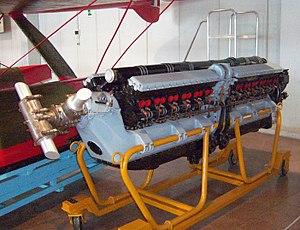
Le Fiat AS.5 est un moteur italien 12 cylindres en V à refroidissement liquide conçu et construit à la fin des années 1920 par Fiat pour la course aérienne du trophée Schneider de 1929.
Le Fiat AS.6 est un moteur italien 24 cylindres en V à refroidissement liquide conçu et construit à la fin des années 1920 par Fiat pour des courses aériennes, en particulier la Coupe Schneider. Les problèmes en cours de développement firent qu'il ne fut jamais en mesure de concourir pour la coupe. Bien que souffrant de problèmes techniques, ce moteur permit d'établir un record de vitesse pour un hydravion à pistons qui demeure invaincu à ce jour.
Le Macchi MC.72 est un hydravion expérimental conçu et construit par l'avionneur italien Macchi Aeronautica. Le MC.72 a détenu le record mondial de vitesse pour tous les avions pendant cinq ans. En 1933 et en 1934, cet avion, piloté par l'adjudant Francesco Agello, établi le record du monde de vitesse pour les hydravions à moteur à pistons qu'il détient toujours à ce jour.